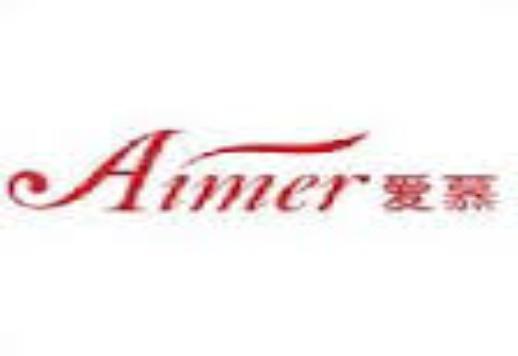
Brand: AIMER
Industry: Clothes